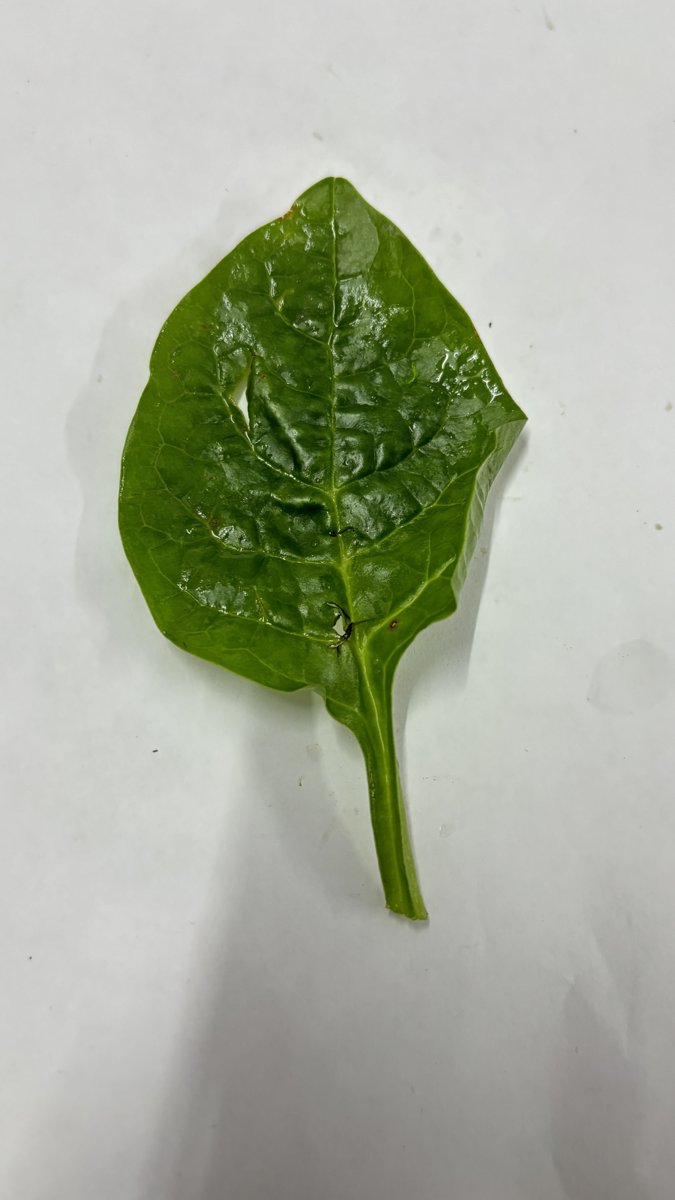
Label: Healthy-Leaf